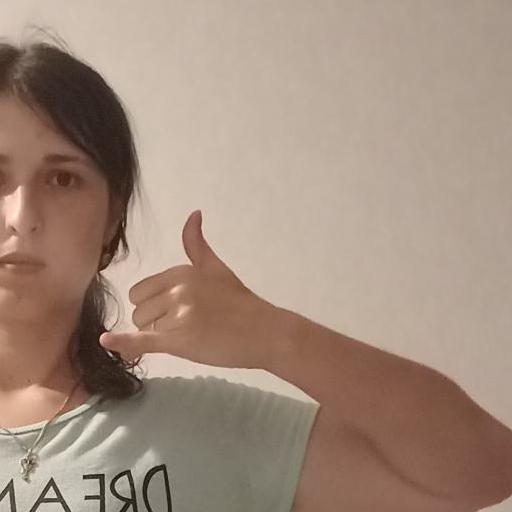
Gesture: call